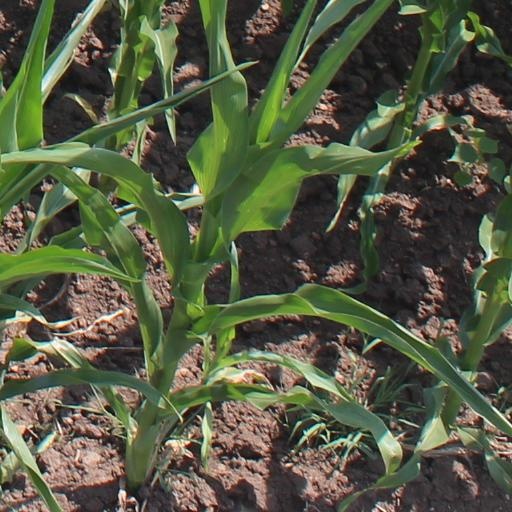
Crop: maize; corn